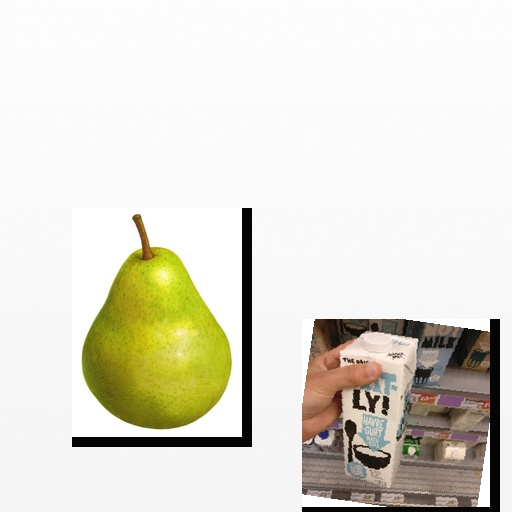
Food items: pear, oatghurt